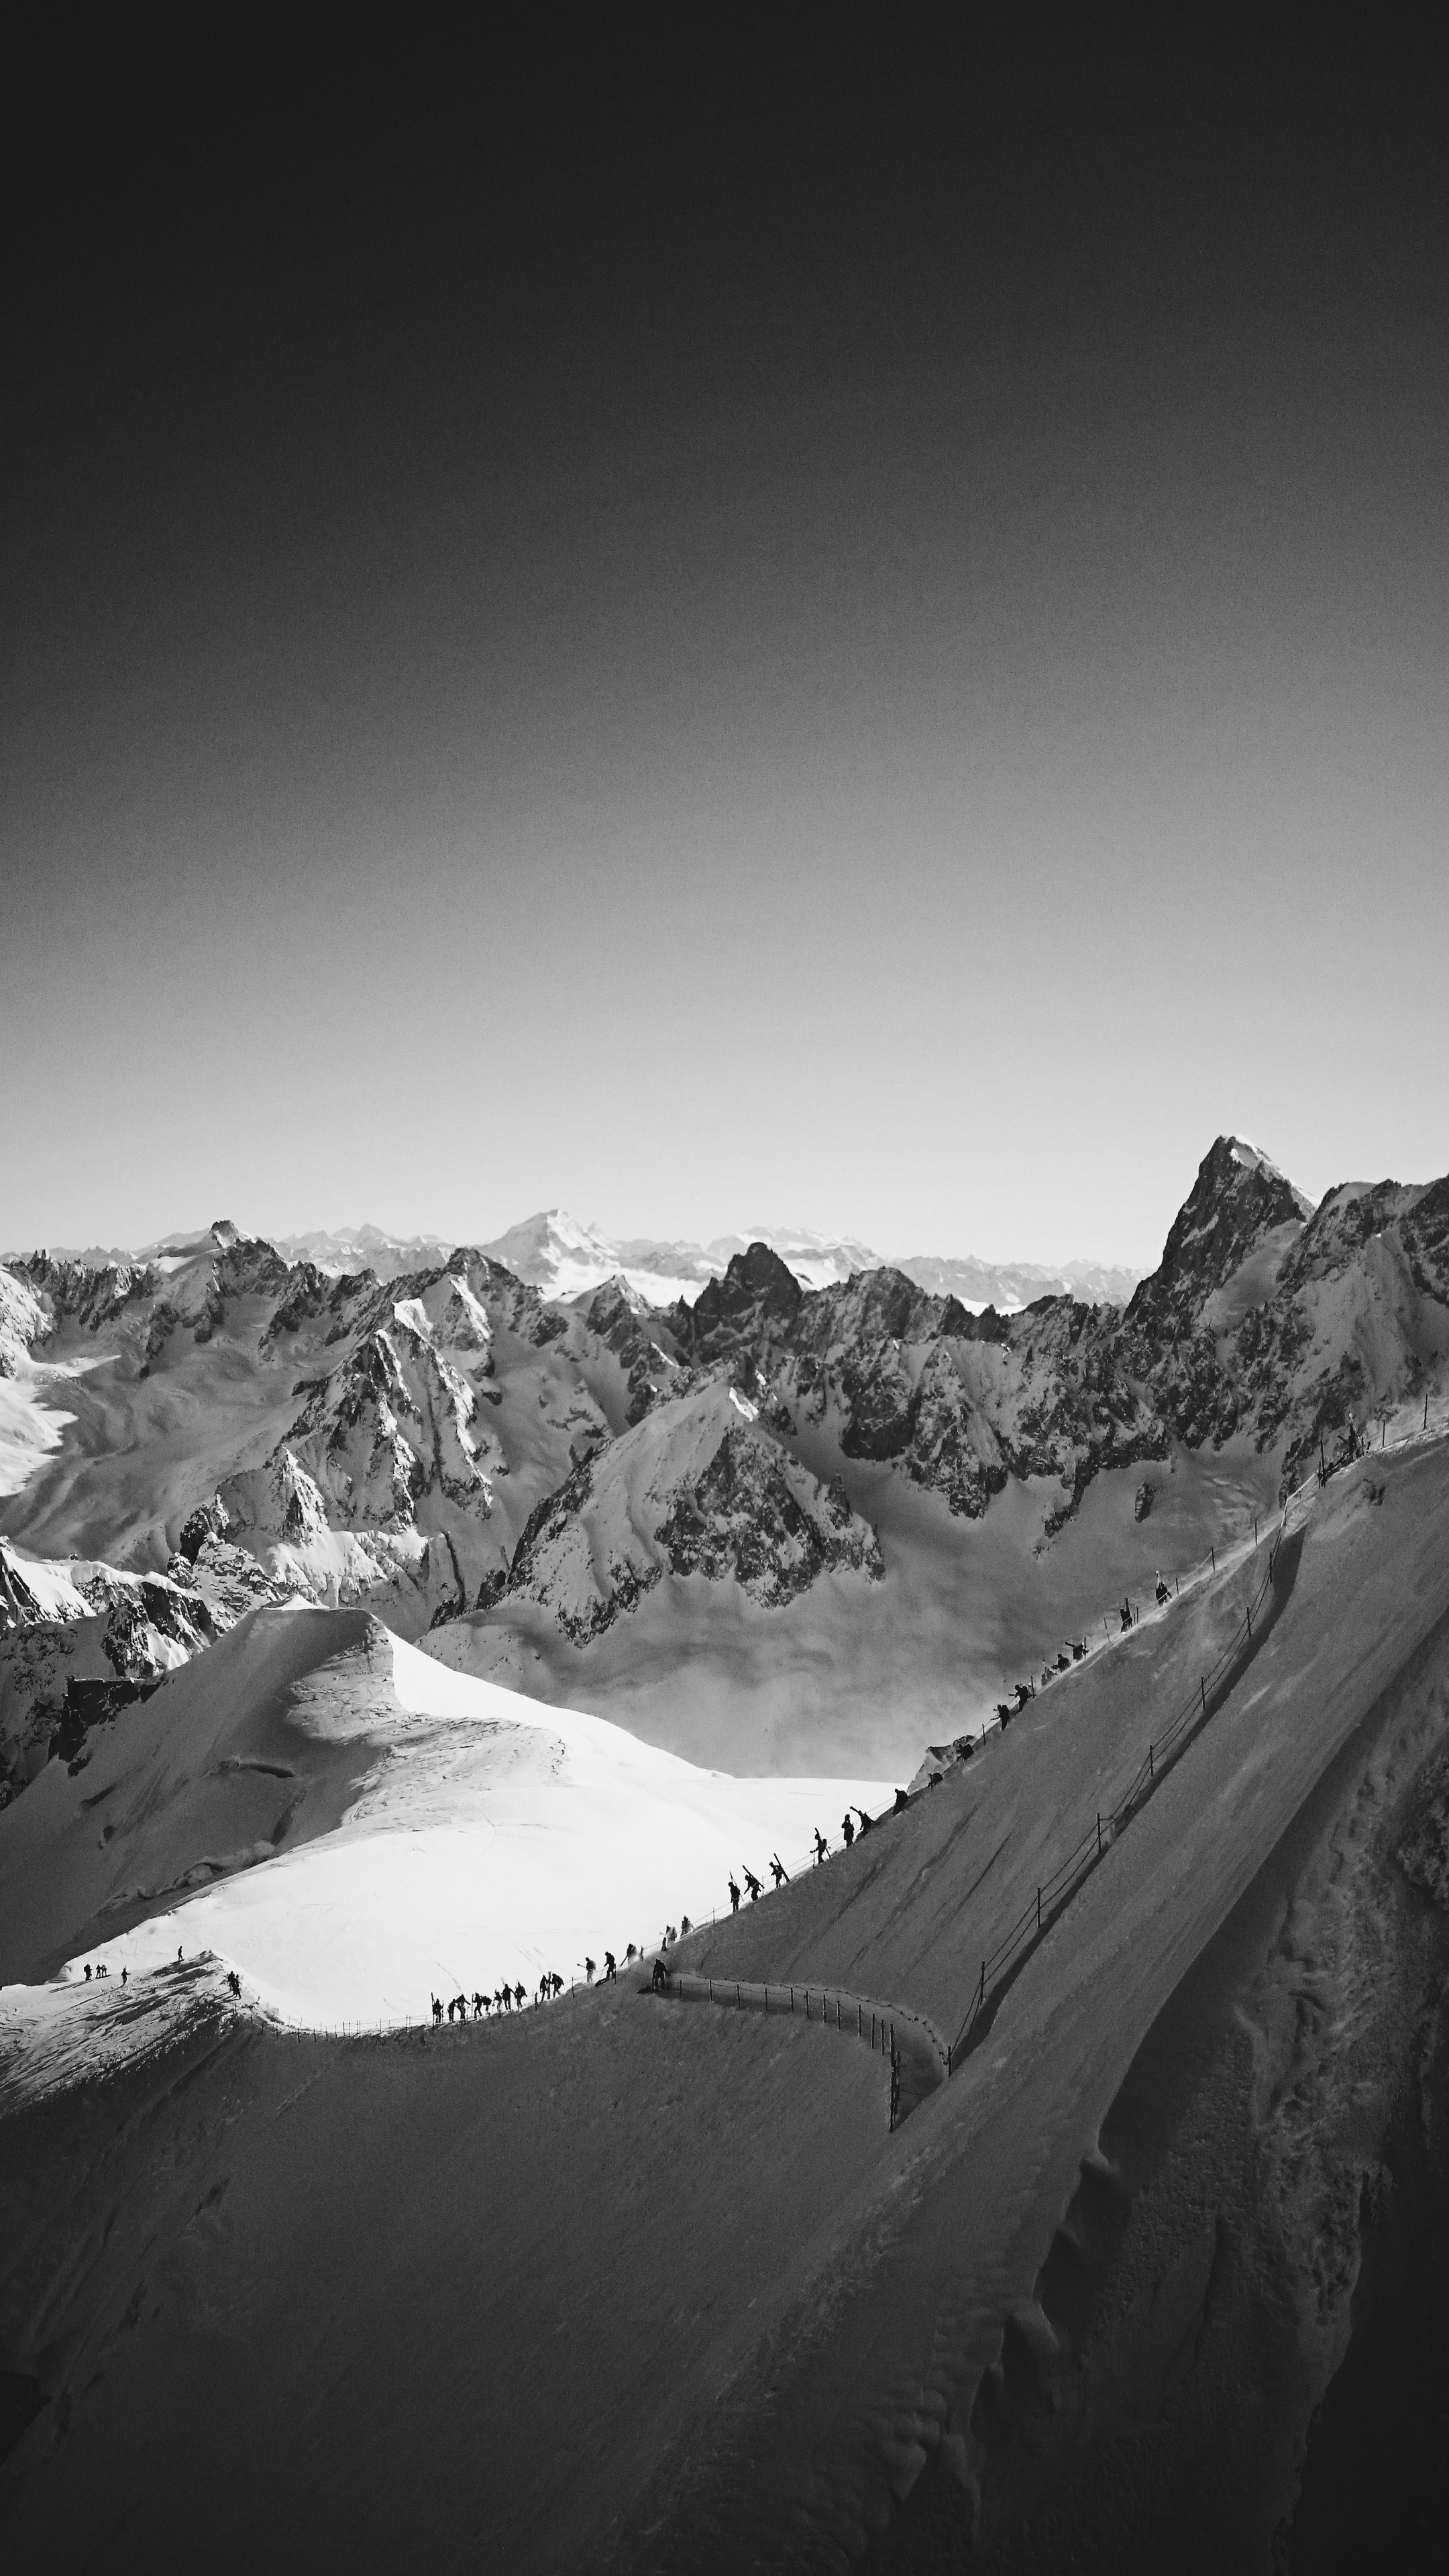
horizon, mountain, snow, winter, cloud, black and white, sky, white, photography, hill, mountain range, weather, darkness, black, monochrome, summit, landform, monochrome photography, atmospheric phenomenon, atmosphere of earth, mountainous landforms